Kumara Swamy Devasthana, Bengaluru

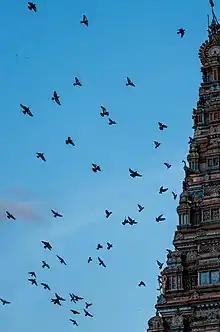
The Gopuram at Kumara Swamy Temple

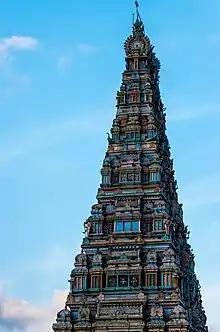
Long Standing Gopuram at Kumara Swamy temple, Bangalore, India

The temple is located on top of a hill, known as Mount Joy, with walkways and stairs leading to the summit. Special prayers are performed during "Subbaraya (Subramanya) Shasti". Adjoining the statue of Kumara Swamy, are the sacred Shiva Lingam, Ganesha in a seated posture and Parvati. Also have been consecrated, the Navagraha are in a separate shrine adjoining this shrine within the same hall. The Gopuram at the entrance preceding a huge open hall, preceding the hall enshrining the Main Shrine that is sculpted with the image of Murugan's role as a guru to Shiva. This is identical to those of the Swaminatha Swamy Temple in Thanjavur in Tamil Nadu.